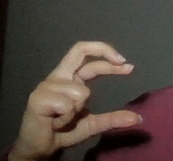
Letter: thal